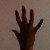
The image shows a hand gesture representing the number 5 in Indian Sign Language.